British rhythm and blues

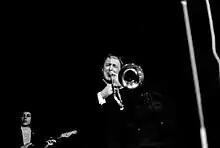
Chris Barber, one of the major figures in the early popularisation of the blues in Britain, playing at the Musikhalle, Hamburg, 1972

The British rhythm and blues scene developed in London out of the related jazz, skiffle and folk club scenes of the 1950s. The first of these scenes, that of jazz, had developed during the Second World War as a reaction to swing, consciously re-introducing older elements of American jazz, particularly that of New Orleans to produce trad jazz. This music incorporated elements of the blues and occasional blues-influenced singles reached the British Charts, including Humphrey Lyttelton's self-penned "Bad Penny Blues" (1956), the first jazz record to reach the British top 20.